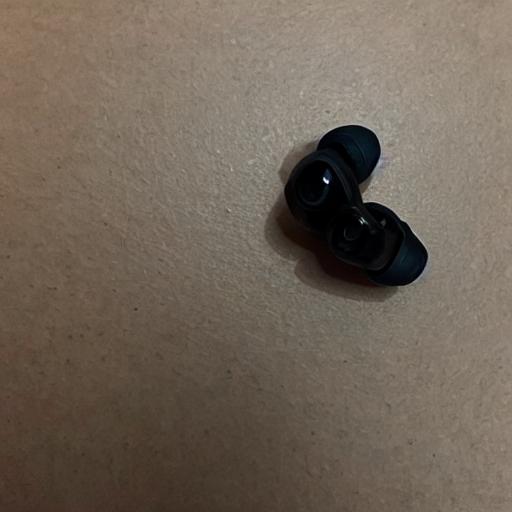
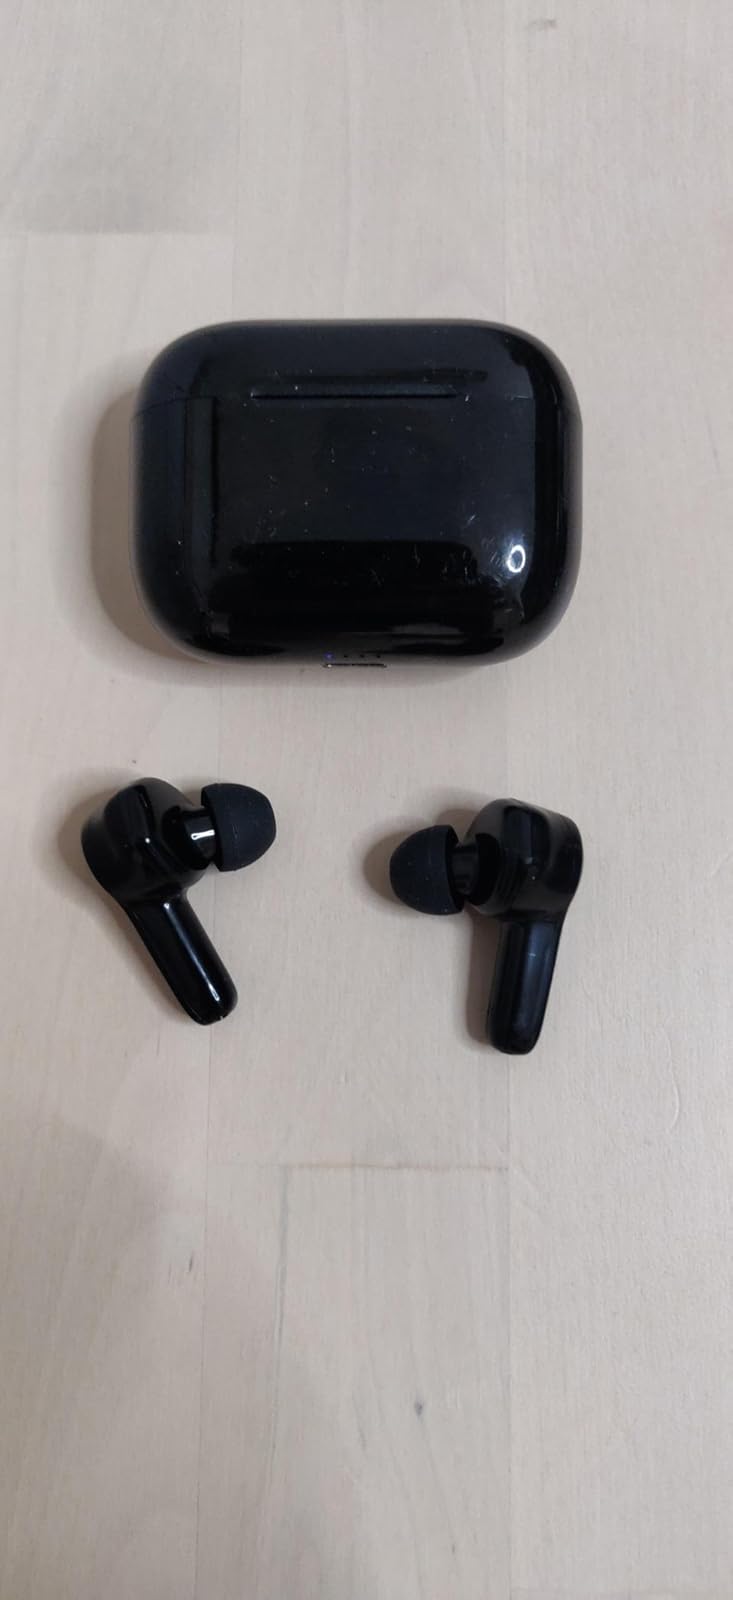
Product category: earbuds
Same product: no